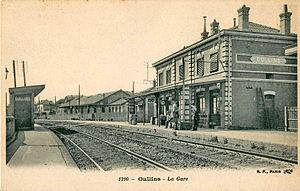
Carte postale ancienne éditée par BF à Paris, n°1210
Oullins est une commune française située dans la métropole de Lyon en région Auvergne-Rhône-Alpes. Le s final ne se prononce pas.
La gare d'Oullins est une gare ferroviaire française de la ligne de Moret - Veneux-les-Sablons à Lyon-Perrache, située sur le territoire de la commune d'Oullins dans la métropole de Lyon en région Auvergne-Rhône-Alpes.